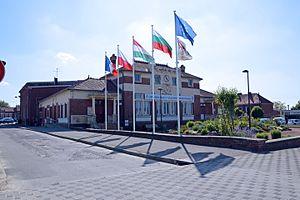
Hotel de ville de Longueau
Longueau est une commune française située dans le département de la Somme en région Hauts-de-France.